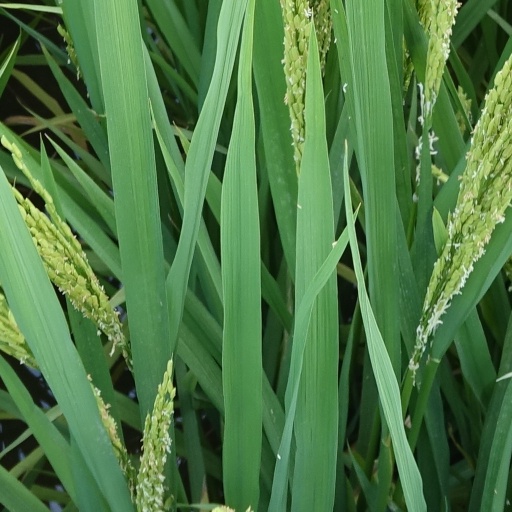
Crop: rice